Vayetze

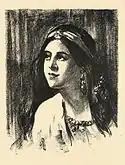
Rachel (1920 lithograph from the collection "(Biblical Figures)" published by Fritz Gurlitt)

Rabbi Eleazar interpreted the words "He withdraws not his eyes from the righteous" in Job 36:7 to teach that God rewards righteousness, even generations later. The Gemara taught that in reward for Rachel's modesty as shown in her dealings with Jacob, God rewarded her with King Saul as a descendant. The Gemara taught that Jacob asked Rachel, "Will you marry me?" She replied, "Yes, but my father is a trickster, and he will outwit you." Jacob replied, "I am his brother in trickery." She said to him, "Is it permitted to the righteous to indulge in trickery?" He replied (in the words of 2 Samuel 22:27), "Yes, with the pure you show yourself pure, and with the crooked you show yourself subtle." He asked her, "What is his trickery?" She replied: "I have a sister older than I am, and he will not let me marry before her." So Jacob gave her certain tokens through which he could identify her. When night came, she said to herself, "Now my sister will be put to shame," so she gave Leah the tokens. Thus, when Genesis 29:25 reports, "And it came to pass in the morning that, behold, it was Leah," we are not to infer that up until then she had not been Leah, but rather that on account of the tokens that Rachel had given Leah, Jacob did not know until then that it was Leah. Therefore, God rewarded Rachel with having Saul among her descendants.